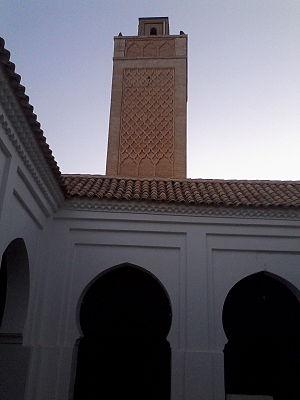
Grande Mosquée, This is a photo of a monument in Algeria identified by the ID 13-006
Le massif des Trara est une région montagneuse d'Algérie située sur le littoral du Nord-Ouest du pays et dotée d’une altitude moyenne variant de 500 à 1 000 m. Il culmine à 1 136 m d'altitude au niveau du djebel Fellaoucene.
L'art des Almoravides et des Almohades regroupe la production artistique en Espagne et au Maghreb respectivement entre 1056 et 1147 et entre 1130 et 1269.
La Grande Mosquée de Nedroma a été construite en 1145 par Tachfin Ben Ali, prince de la dynastie berbère des Almoravides, et son minaret en 1348 par l'architecte Mohammed al-Sisi.
L'histoire de l'Algérie s'insère dans l'histoire plus large du Maghreb et remonte à des millénaires. Dans l'Antiquité, le territoire algérien connaît la formation des royaumes numides avant de passer sous la domination partielle des Romains, des Vandales, des Byzantins et des principautés berbères indépendantes.
Nedroma, est une commune de la wilaya de Tlemcen en Algérie, située à proximité de la frontière marocaine, à environ 58 km au nord-ouest de Tlemcen.